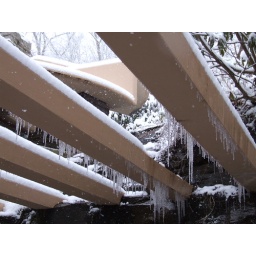
the slats that anchor the house into the rock were covered in icicles